Guaratiba

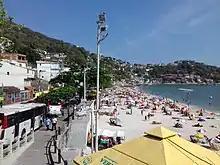
Barra de Guaratiba

The region expanded in 2008 due to real estate investment, anticipating easier access via the Grota Funda tunnel which was scheduled to be finished that year.